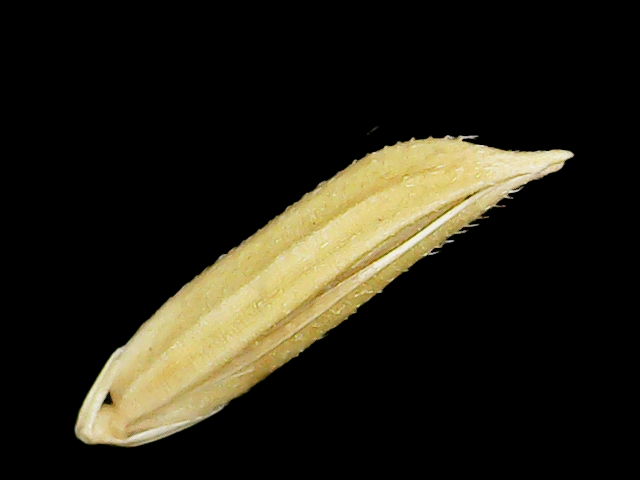
Rice variety: Binadhan25